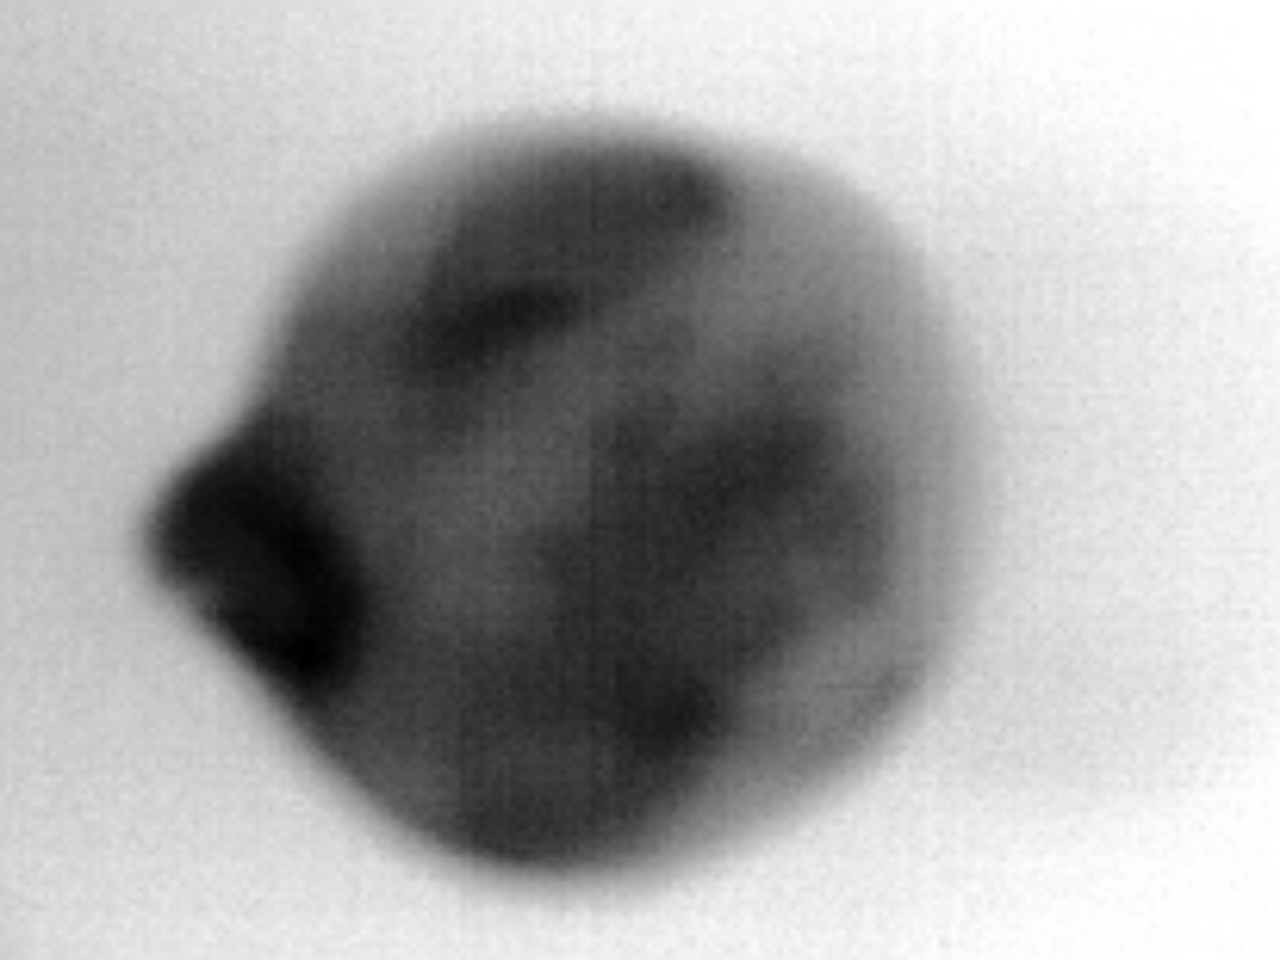
Label: Major Defect